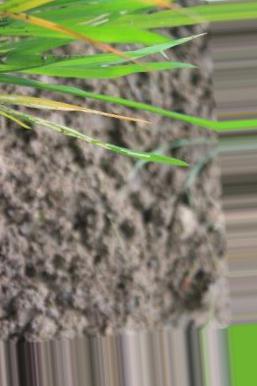
Nhãn: Tungro virus